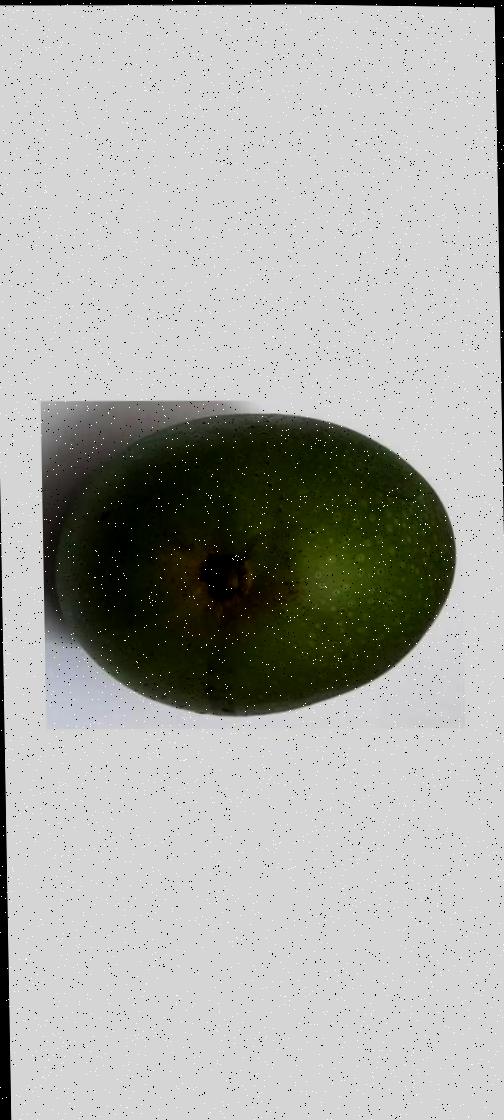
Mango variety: Ashshina Zhinuk